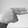
ASL letter: H